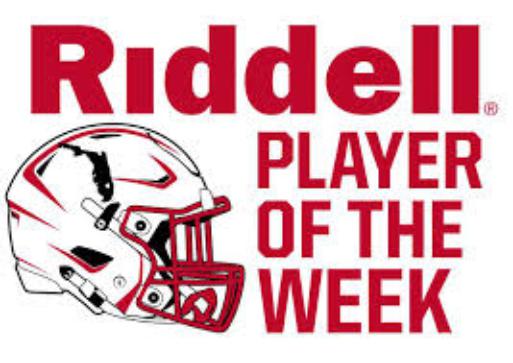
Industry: Sports